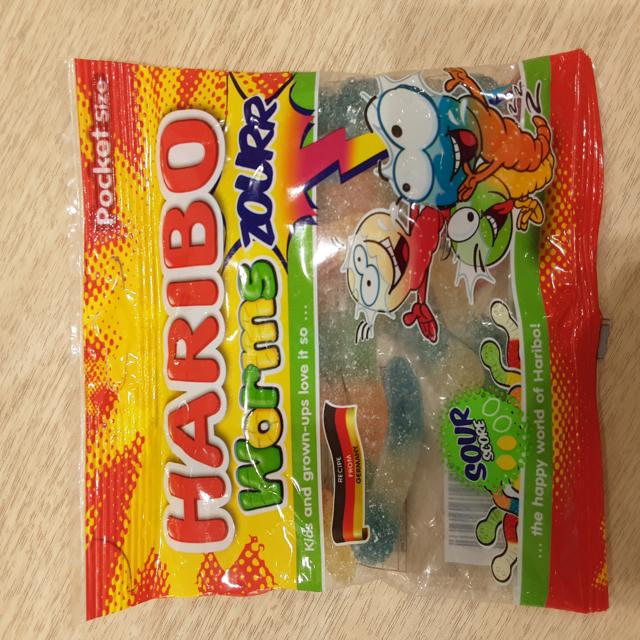
Label: plastics